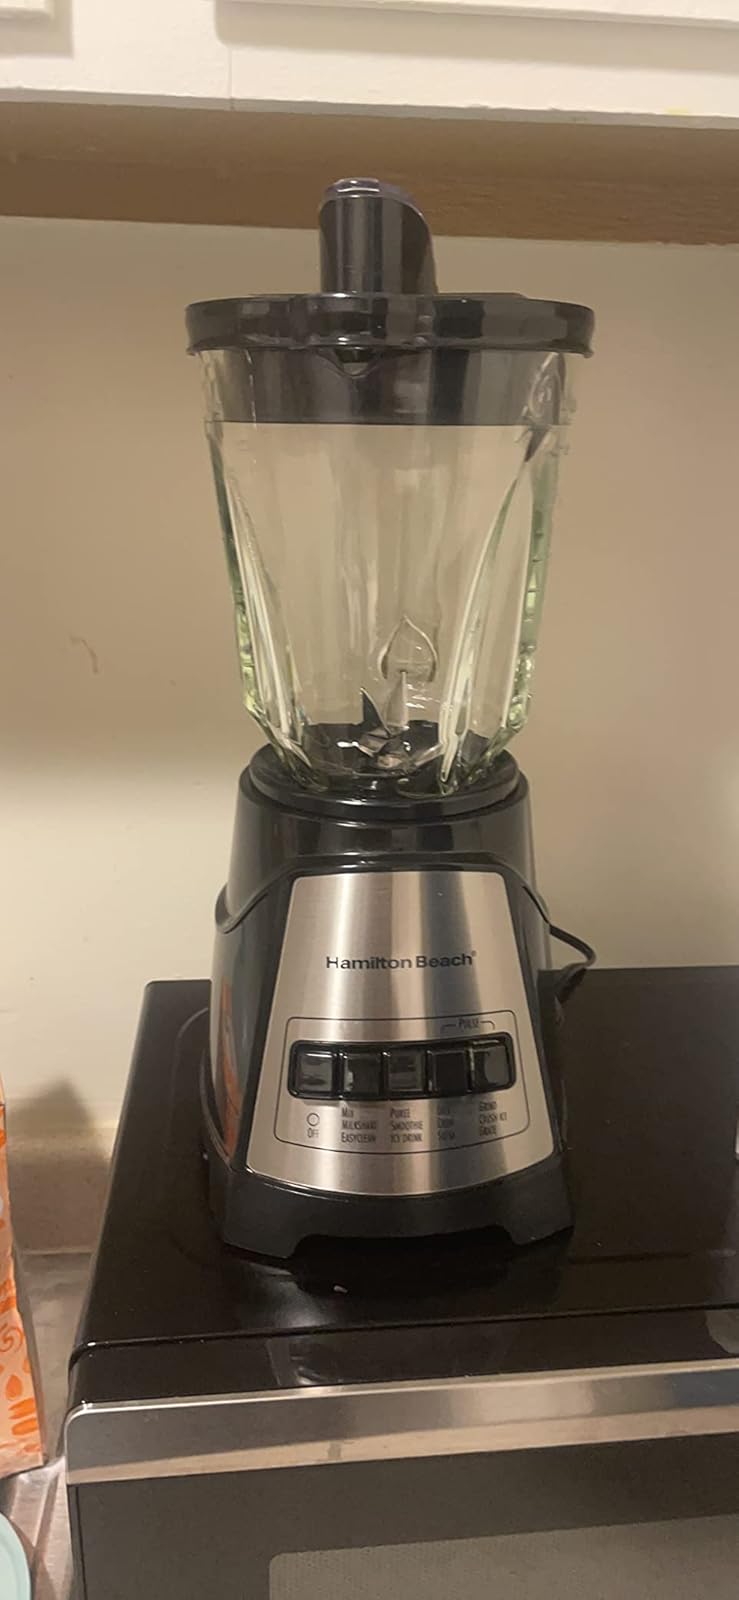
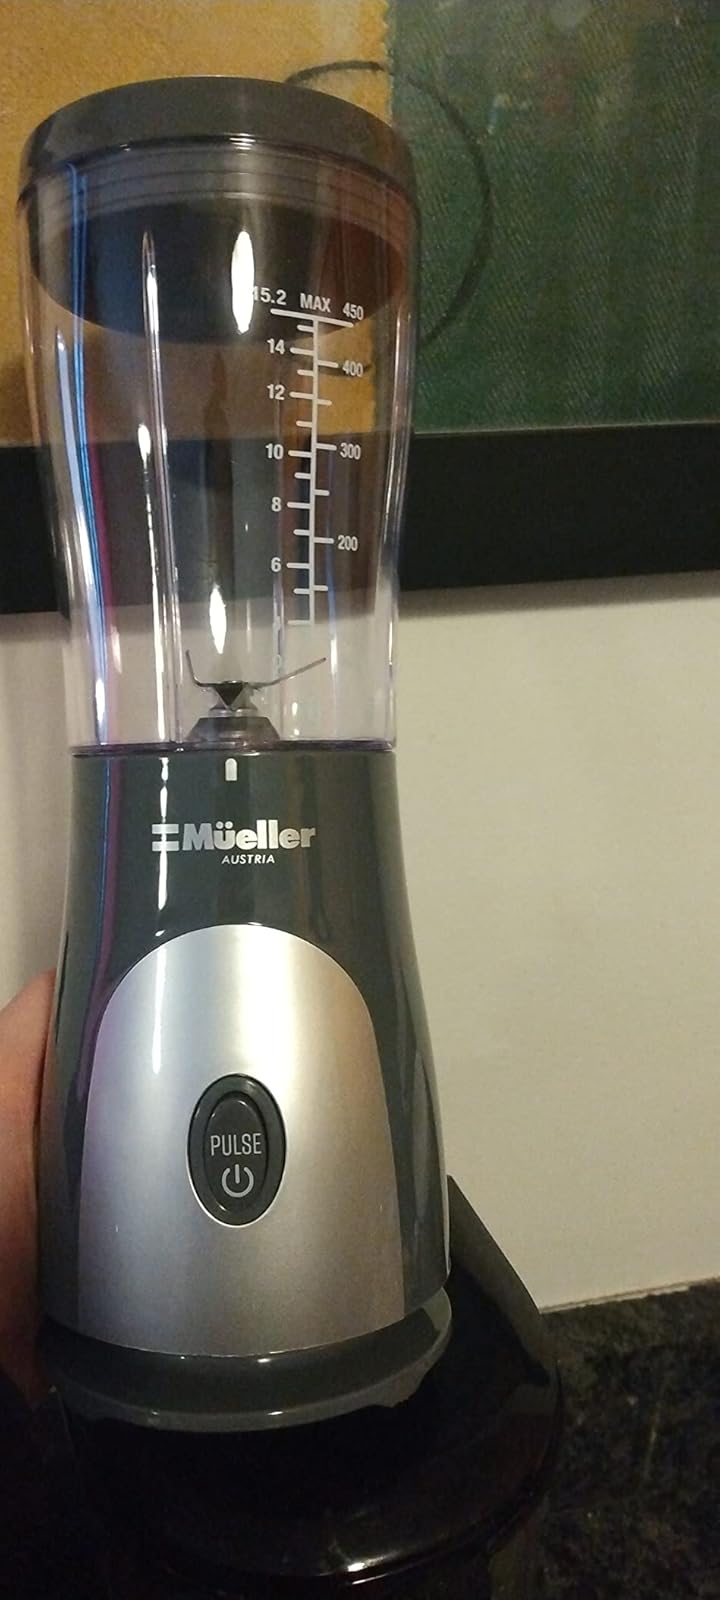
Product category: items_blender
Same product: no